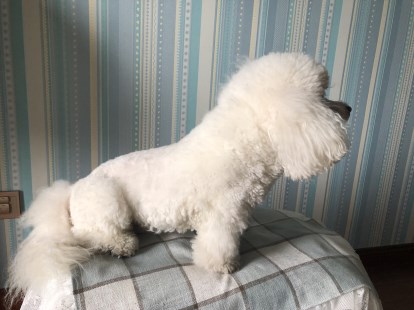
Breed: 3083-n000117-Bichon_Frise